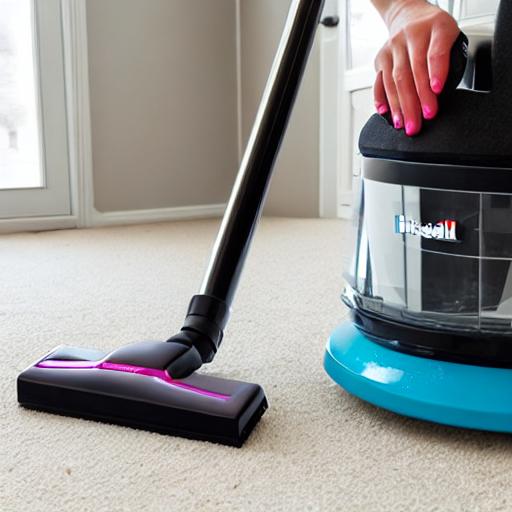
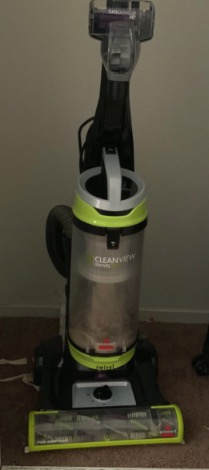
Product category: items_vacuum
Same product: no